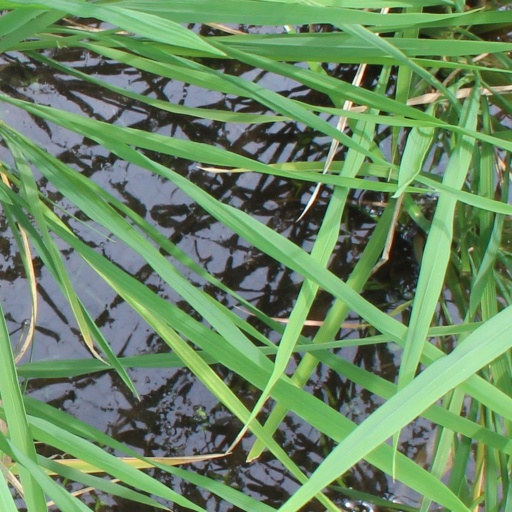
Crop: rice